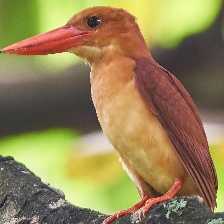
Species: RUDY KINGFISHER
Scientific name: HALCYON COROMANDA